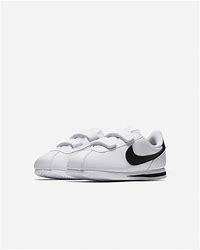
Brand: Nike
Model: Cortez Basic SL